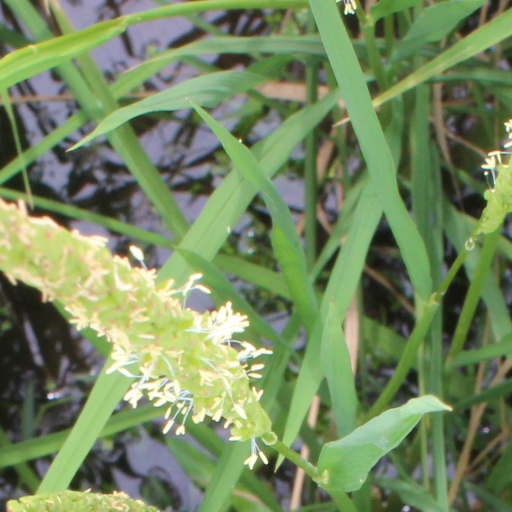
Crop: rice